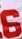
Number: 6